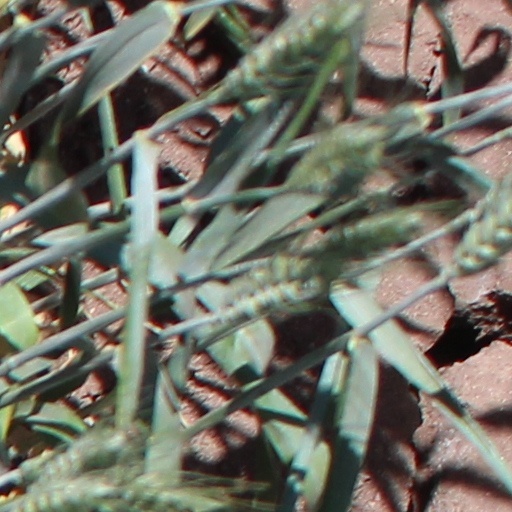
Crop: wheat